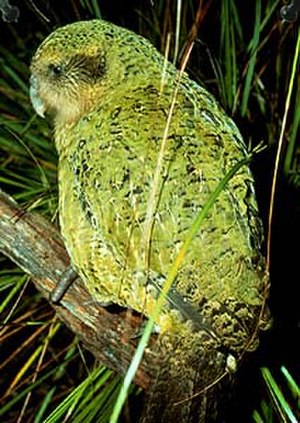
Kritisk truet
Kakapo (kritisk truet)
Kritisk truet er en betegnelse som anvendes inden for rødlistning af arter.